Maria von Welser

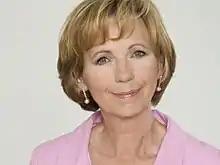
Maria von Welser (2014)

Maria von Welser (born 26 June 1946 in Munich) is a German TV journalist and the President of UNICEF Germany.